Sacred tree

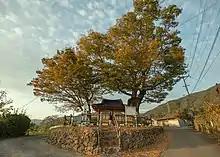
A sacred "Dangsan Namu" tree of the Zelkova species, in Suhan Village, Korea.

Panchavati, are groves of five trees sacred to Indian-origin religions, such as Hinduism, Buddhism and Jainism. Panchavati has five types of sacred trees, however there are more than five types of trees which are considered sacred and form the part of panchavati. Sacred trees used in panchavati are the Vata (ficus benghalensis, Banyan), Ashvattha (ficus religiosa, Peepal), Bilva (aegle marmelos, Bengal Quince), Amalaki (phyllanthus emblica, Indian Gooseberry, Amla), Ashoka (Saraca asoca, Ashok), Udumbara (ficus racemosa, Cluster Fig, Gular), Nimba (Azadirachta indica, Neem) and Shami (prosopis spicigera, Indian Mesquite).